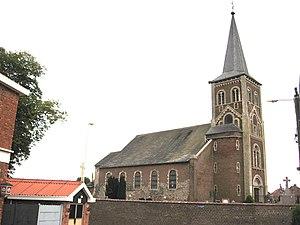
Cette page regroupe l'ensemble des monuments classés de la ville de Heers.